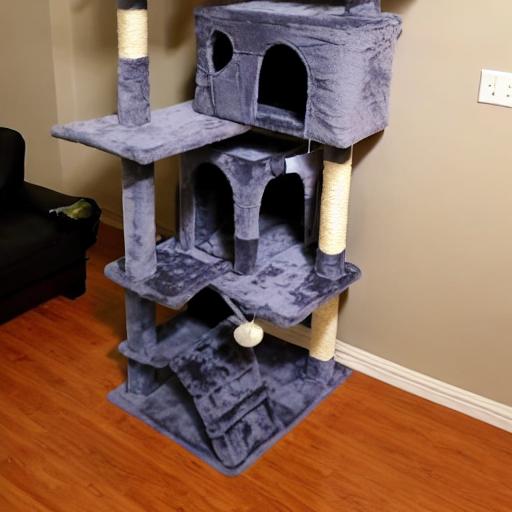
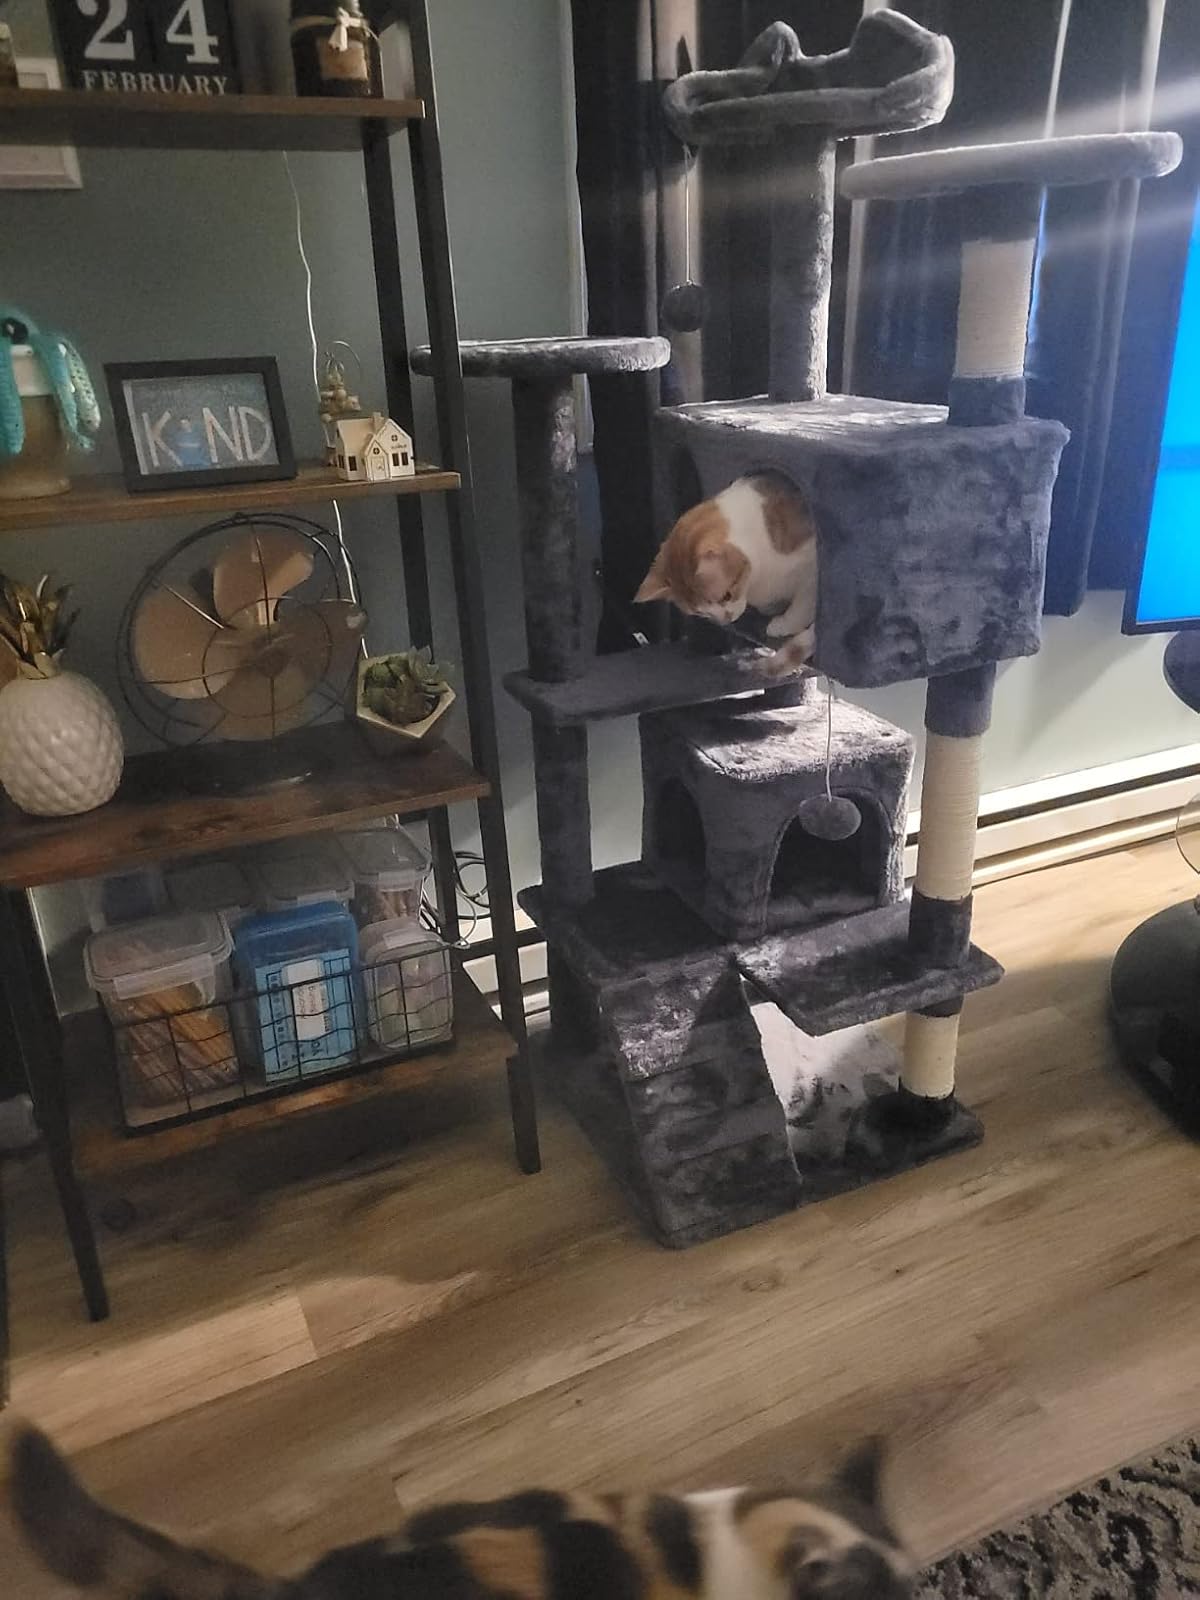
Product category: items_cat tree
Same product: no